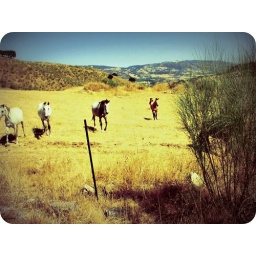
horses in the field near ronda